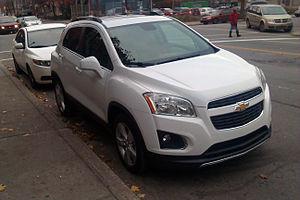
Le Chevrolet Trax est un petit SUV de General Motors produit par GM Korea et GM Mexico et commercialisé sous la marque Chevrolet à travers le monde. Il fut présenté au Mondial de l'automobile de Paris en septembre 2012.